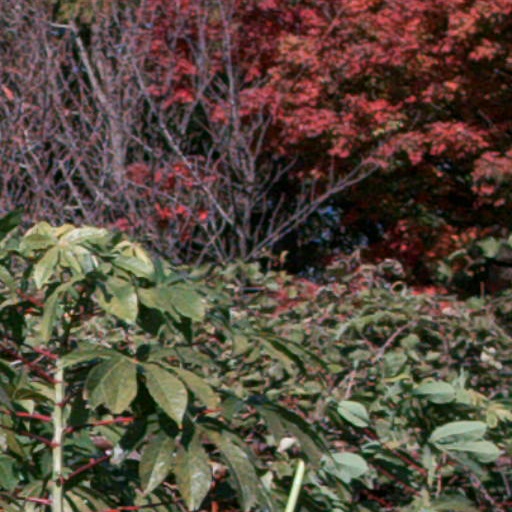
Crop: cassava